Vagrant Story

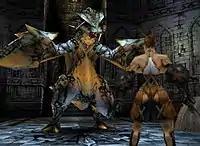
Ashley Riot faces a wyvern during the opening sequence. The game directly switches between event cutscenes and gameplay using the same character models.

Ashley and Callo arrive in Leá Monde and a lone Ashley infiltrates the city through the underground wine cellars. Along the way, he learns of objects holding magical power known as Grimoires and the city's power to spawn the undead and mythological creatures. He encounters Guildenstern and his lover Samantha, and learns of the condition known as incomplete death and the Cardinal's true intention for his pursuit of Sydney: immortality. The Crimson Blades confront Ashley and reveals his presence to Guildenstern.